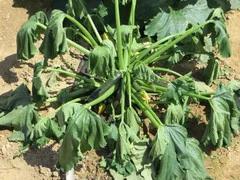
Plant: Zucchini
Disease: zucchini bacterial wilt